Victor Quelch

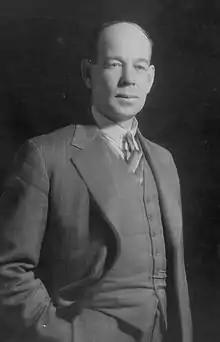

Victor Quelch (13 December 1891 – 2 September 1975) was a farmer, soldier in the Canadian Army, and long-serving Canadian federal politician.